Orange County, California

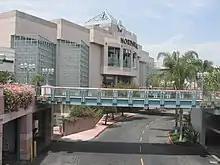
MainPlace Mall

The 2010 United States census reported that Orange County had a population of 3,010,232. The racial makeup of Orange County was 1,830,758 (60.8%) White (44.0% non-Hispanic white), 50,744 (1.7%) African American, 18,132 (0.6%) Native American, 537,804 (17.9%) Asian, 9,354 (0.3%) Pacific Islander, 435,641 (14.5%) from other races, and 127,799 (4.2%) from two or more races. Hispanic or Latino of any race were 1,012,973 persons (33.7%).